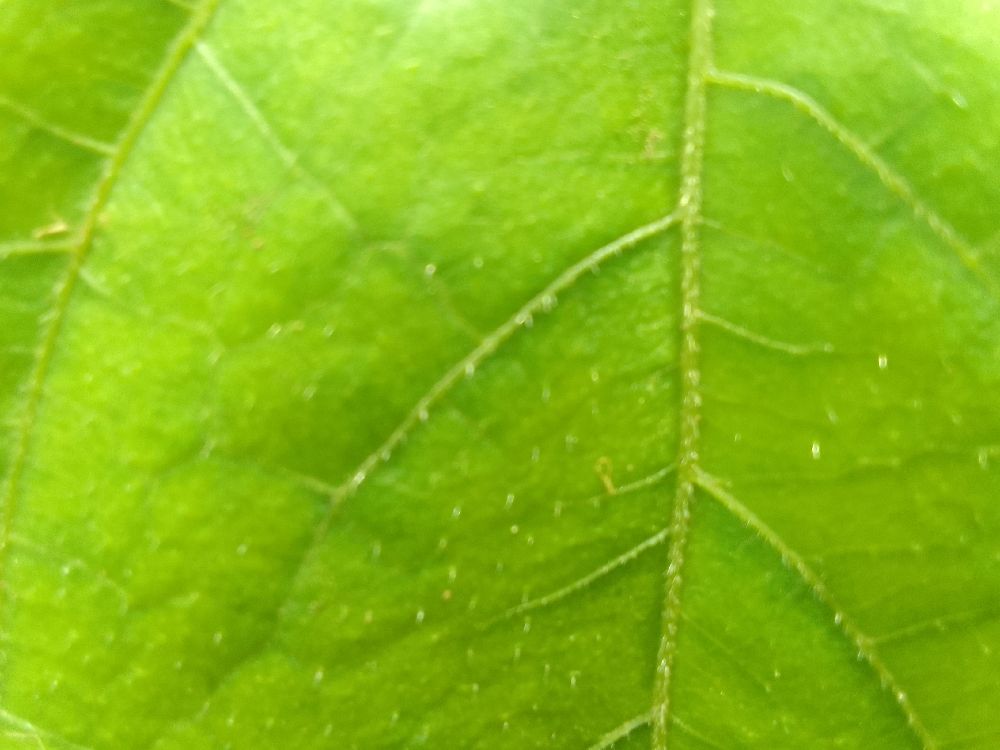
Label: healthy